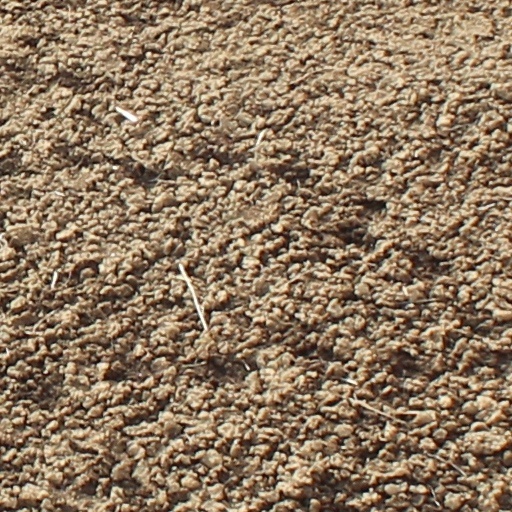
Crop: wheat